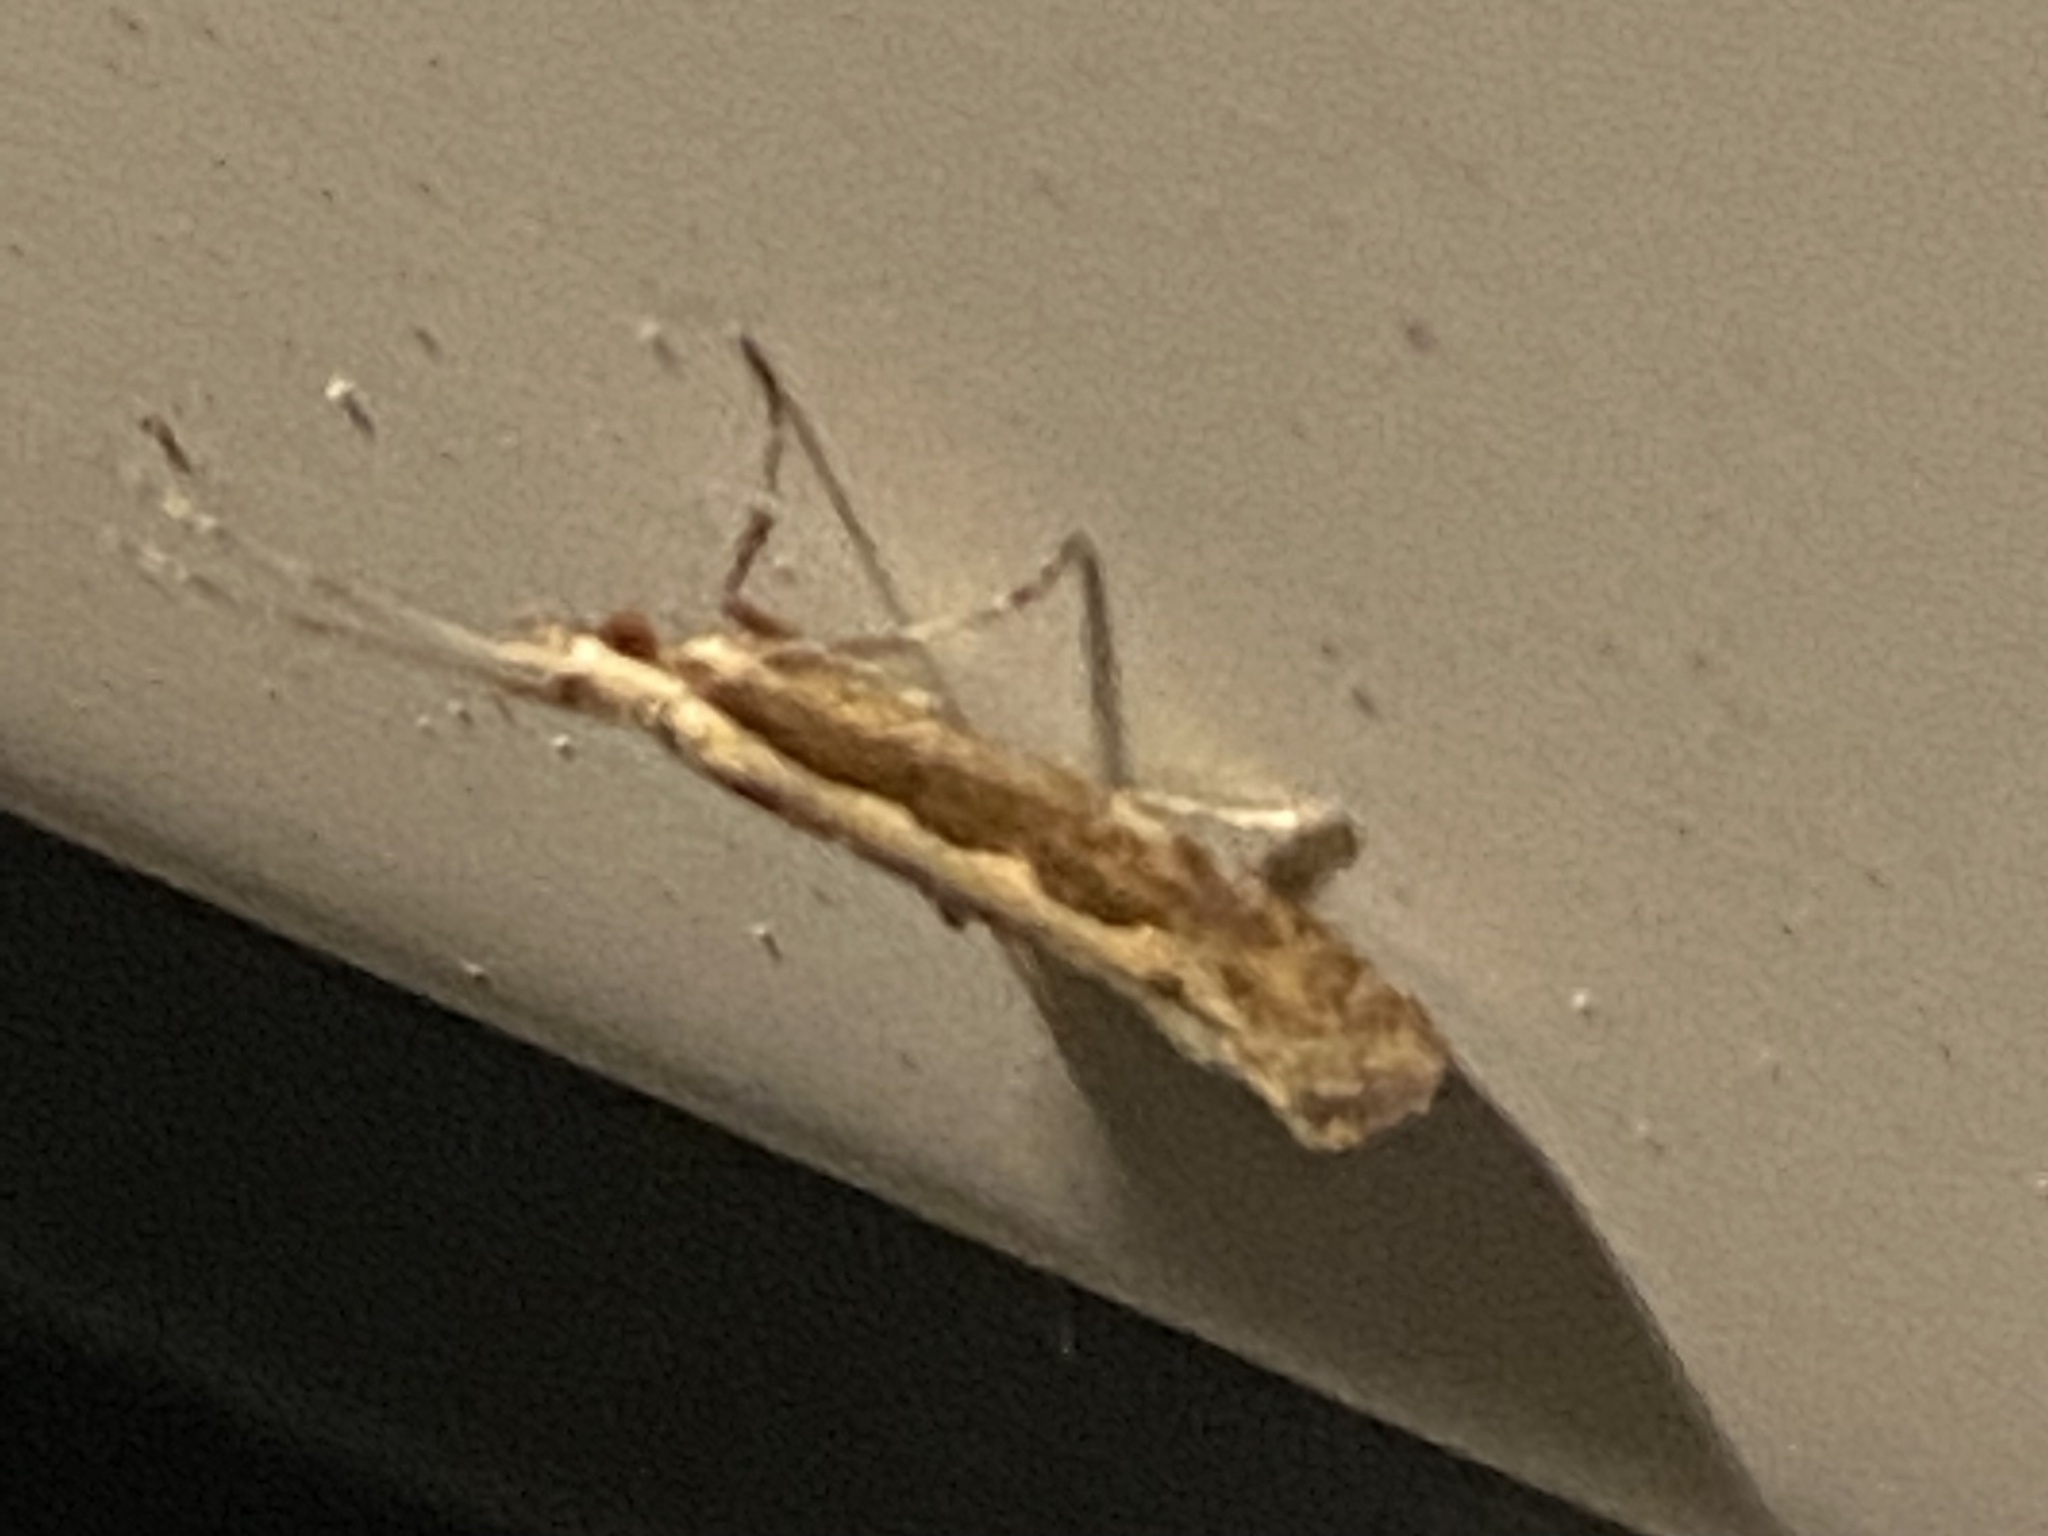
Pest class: diamondback_moth